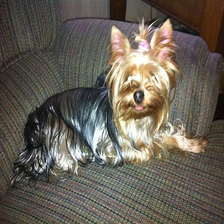
Species: dog
Breed: yorkshire terrier